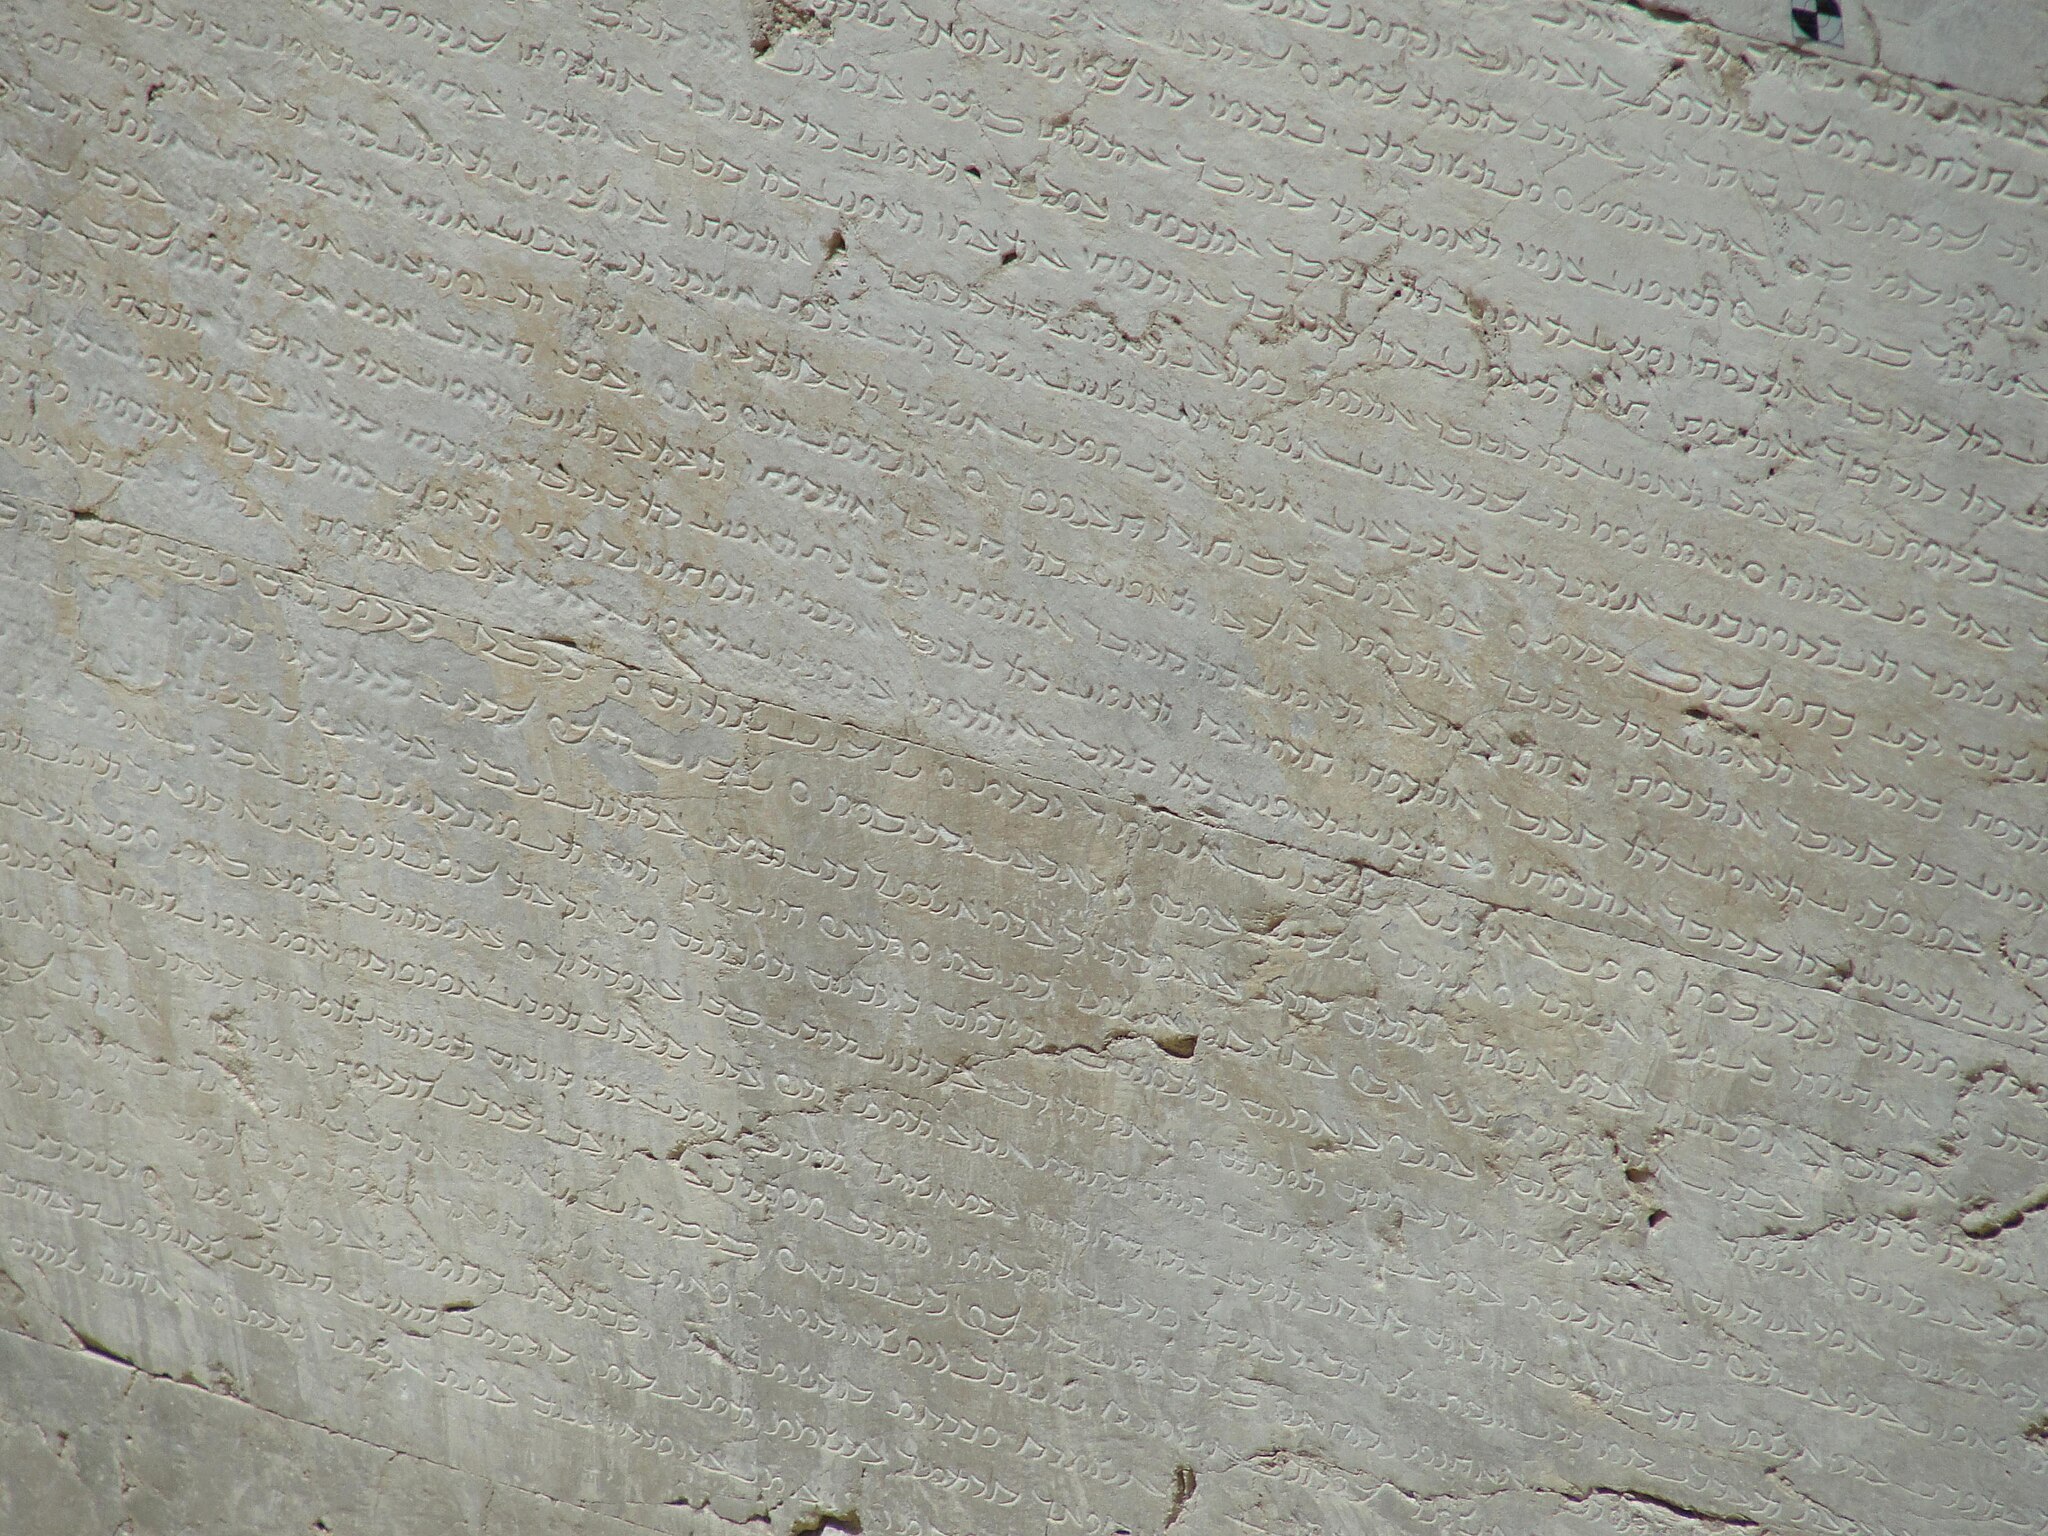
Title: Shapur I Inscription - Kabe Zartosht
Description: Shapur I Sassanid Inscription (Parthian language version) in Kabe Zartosht, Naqsh-e-Rostam
Date: 2010-06-24
Categories: Ka'ba-ye Zartosht, Self-published work, Parthian inscriptions